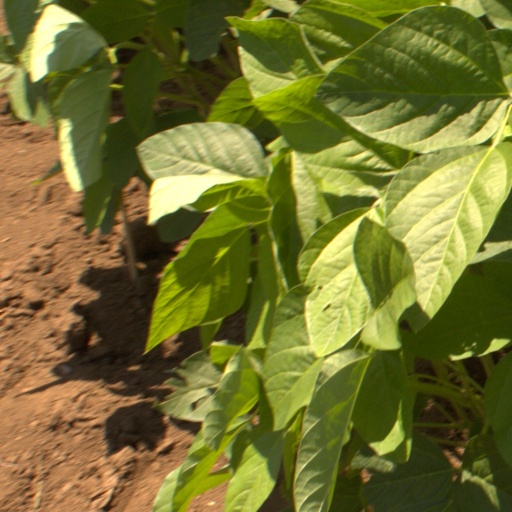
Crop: soybean